Evelina Sašenko

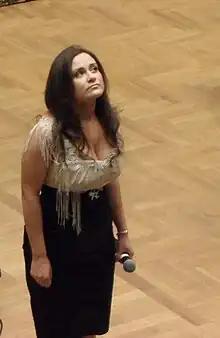
Sašenko in 2011

Evelina Sašenko-Statulevičienė (born 26 July 1987) is a Lithuanian jazz singer of Polish-Ukrainian descent who was born and lives in Lithuania.